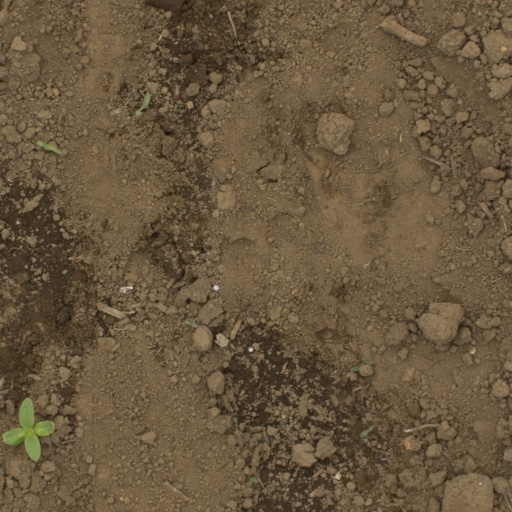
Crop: Jerusalem artichoke